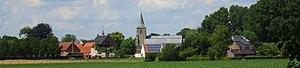
Outrijve
Outrijve est une section de la commune belge d'Avelgem située en province de Flandre-Occidentale. Jusqu'en 1977, c'était une commune à part entière.